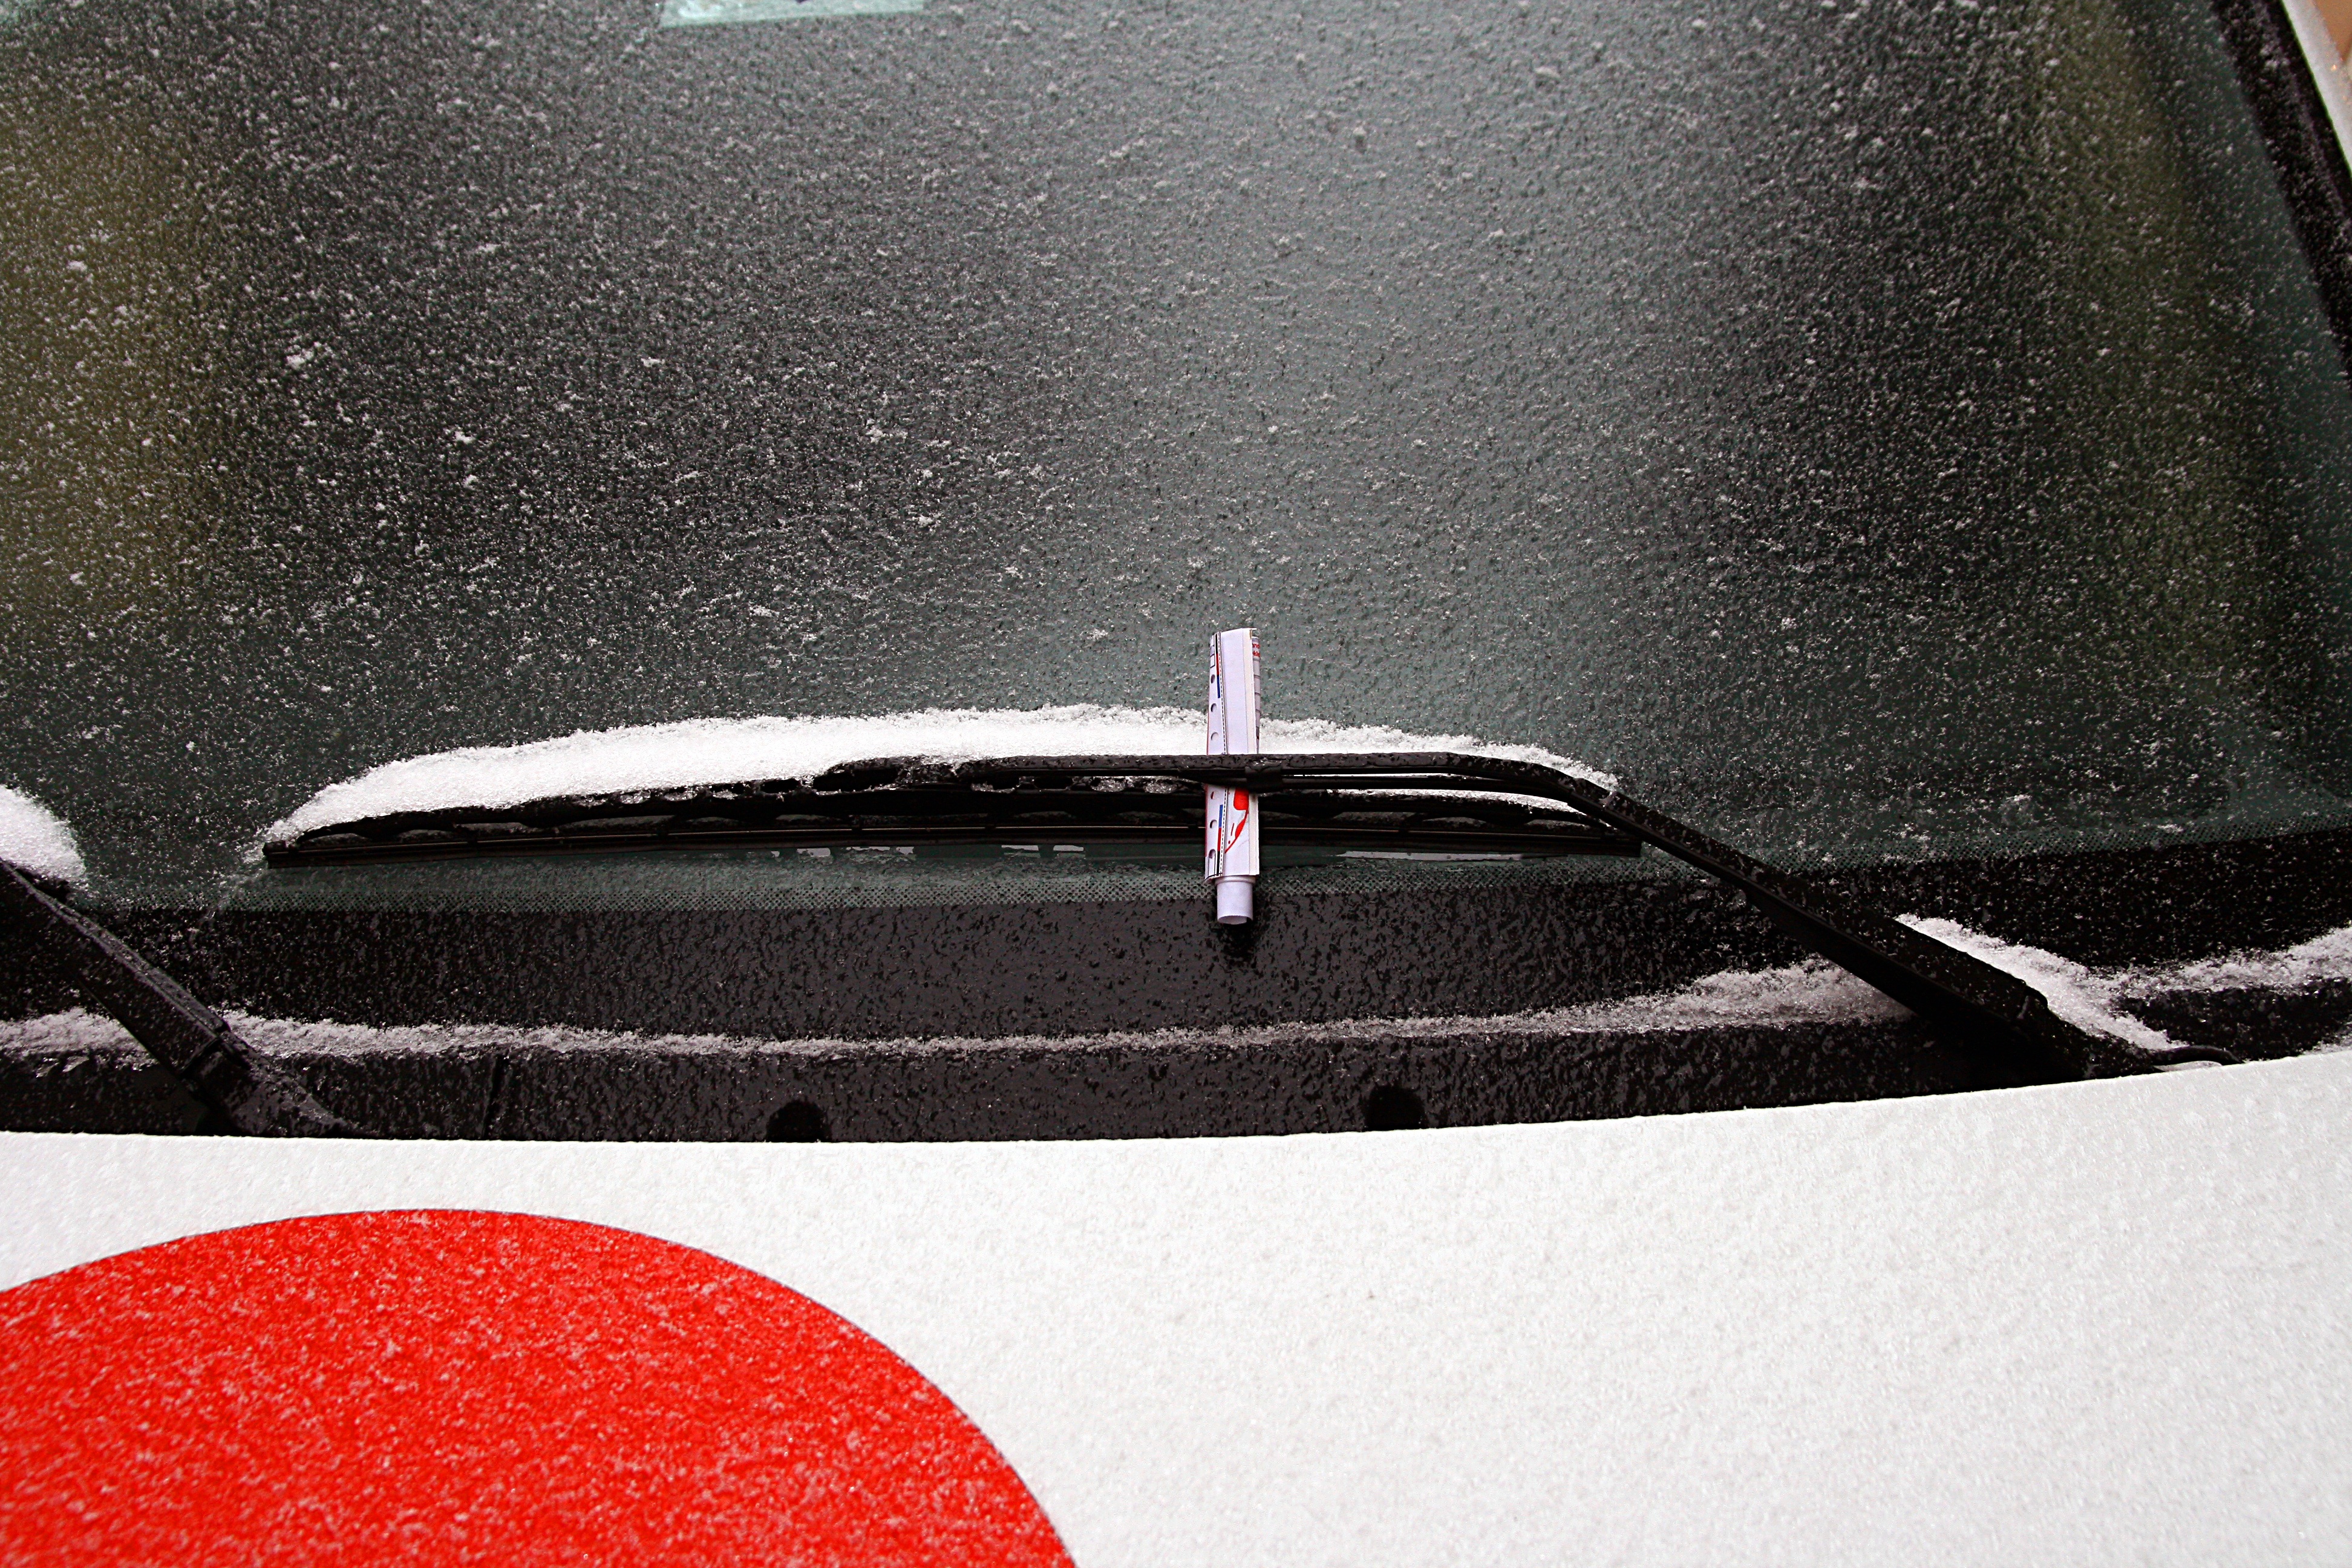
cold, winter, light, traffic, car, window, glass, ice, red, vehicle, windshield, auto, material, motor vehicle, hood, bumper, cool image, warning, fine, cool photo, auto part, parking ticket, car rental, automotive exterior, automotive design, automotive window part, windscreen wiper, vehicle door, parking tickets